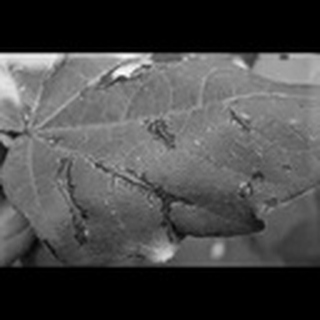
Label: cotton_bacterial_blight